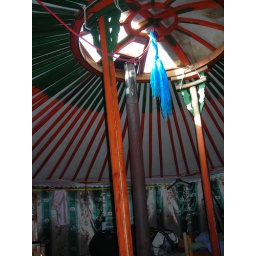
Looking up in hope for a blue sky